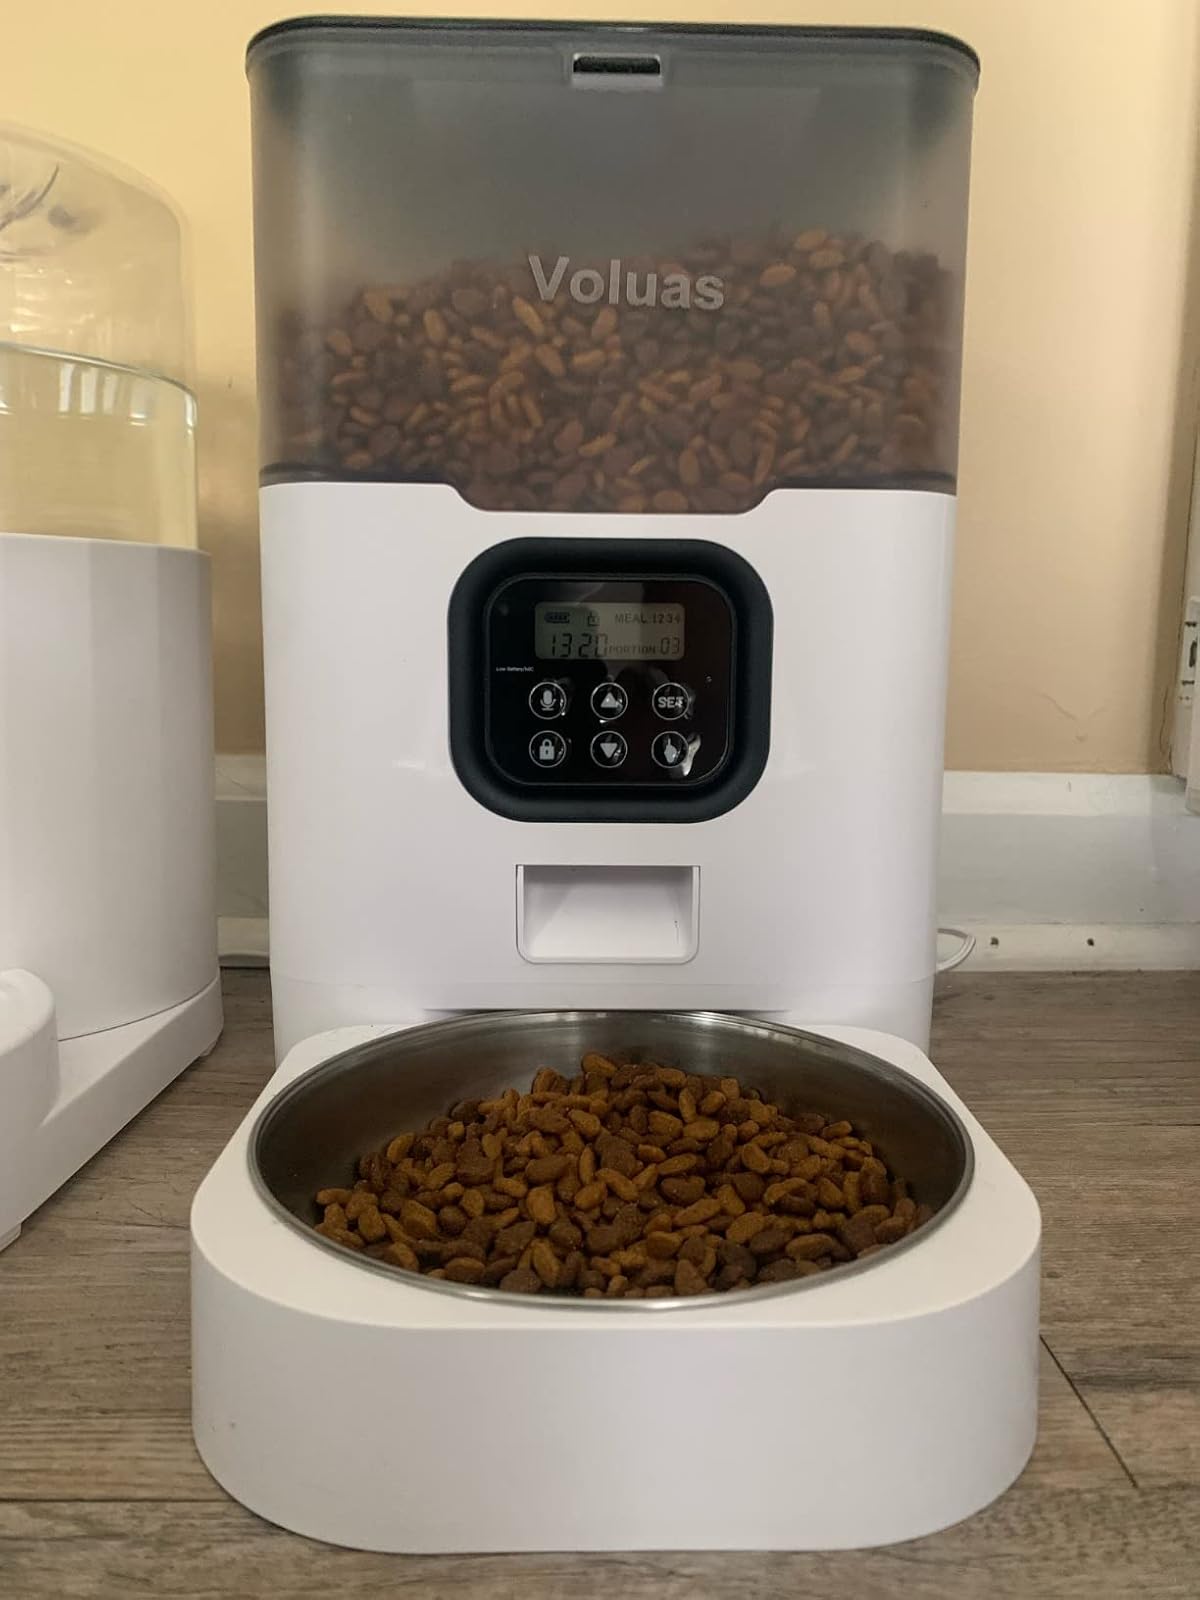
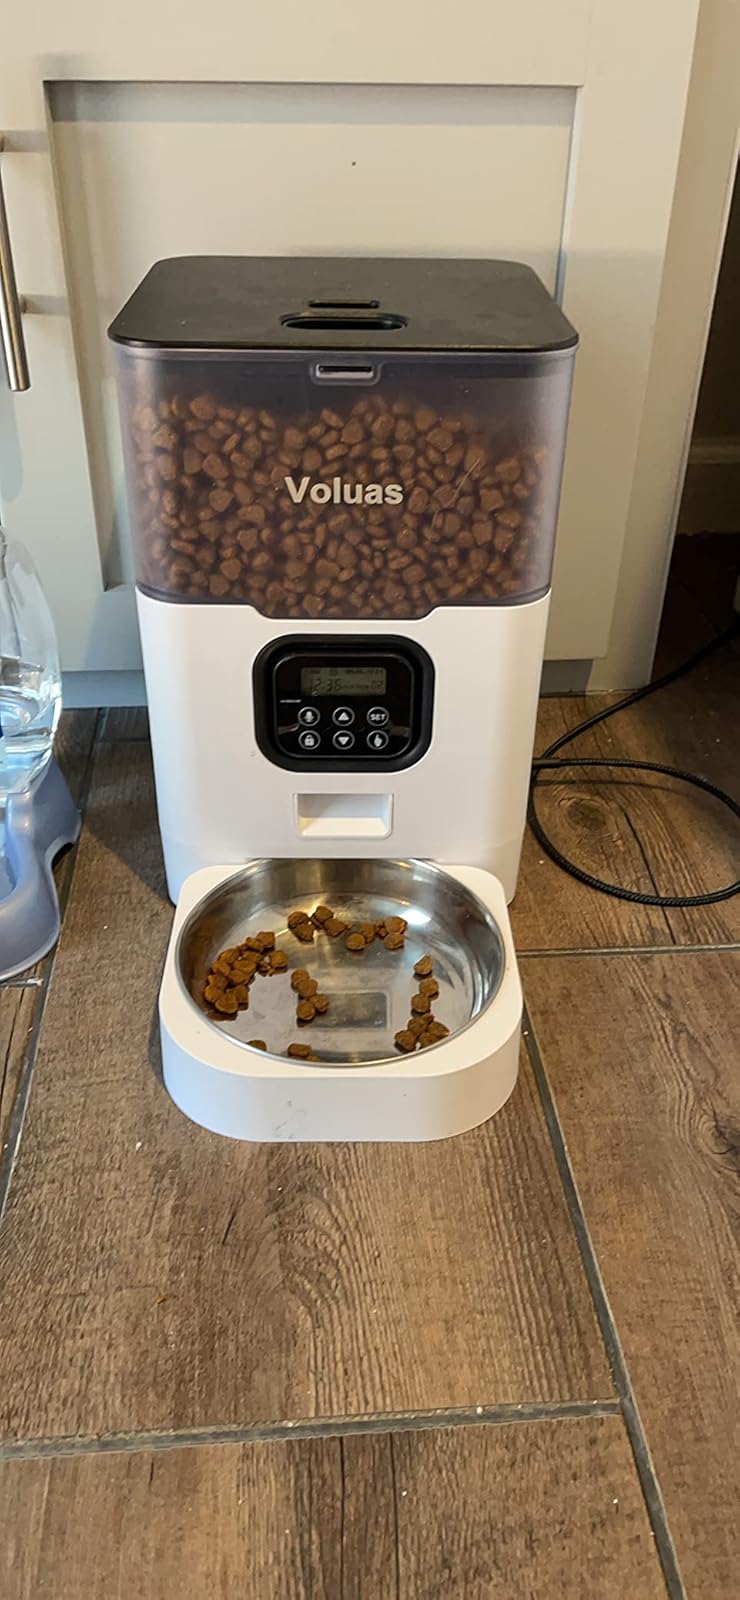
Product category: items_feeder
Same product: yes